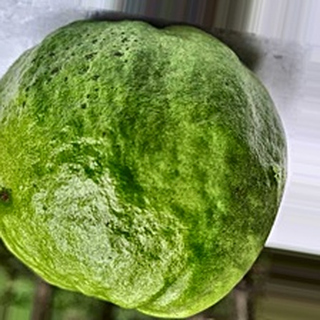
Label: healthy_guava